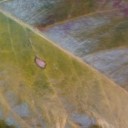
Label: Cerscospora